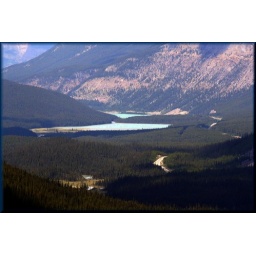
Shadows on the forest, aqua water, blue mist, and a slope of pink rocks -- all in one landscape.